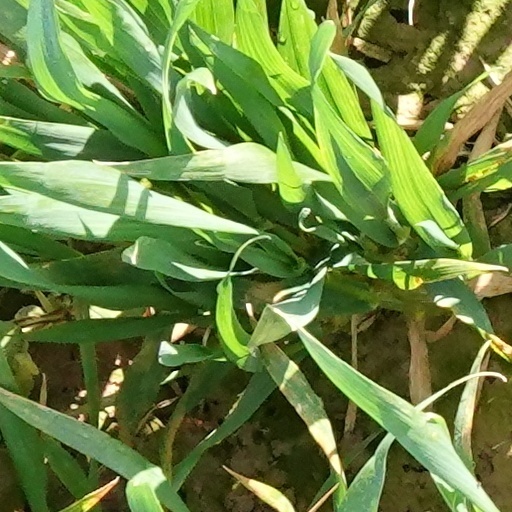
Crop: wheat